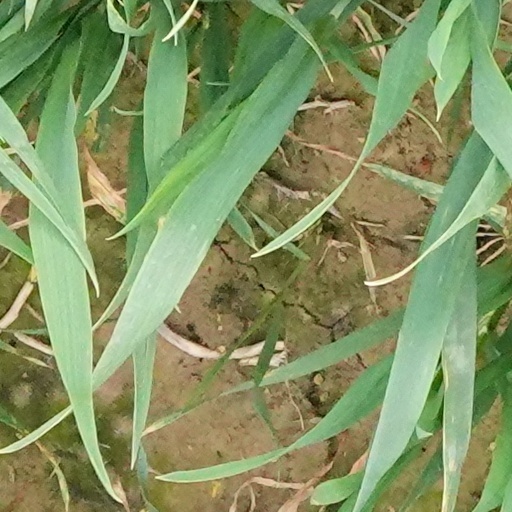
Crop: wheat